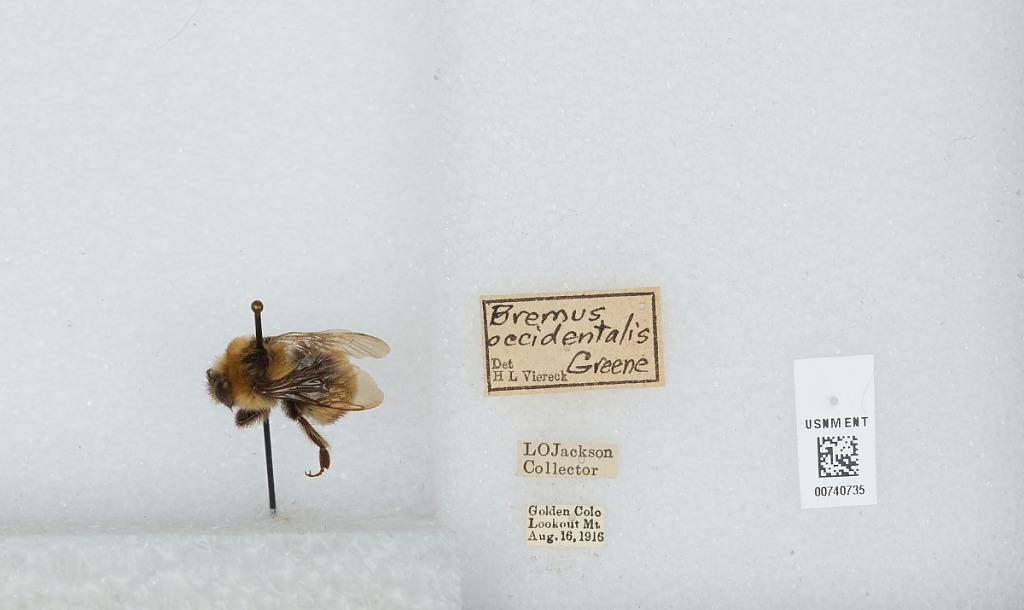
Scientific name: Bombus (Bombus) occidentalis Greene
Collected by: L. Jackson
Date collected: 1916-8-16
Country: United States
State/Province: Colorado
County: Jefferson
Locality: Golden Lookout Mountain
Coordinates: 39.7325, -105.239
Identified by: Viereck, H. L.